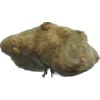
Label: ginger